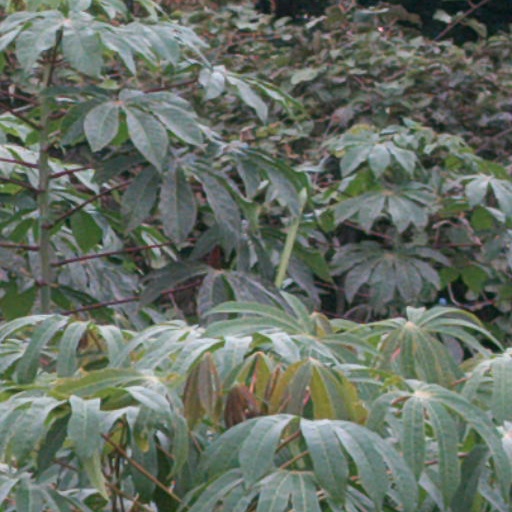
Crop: cassava